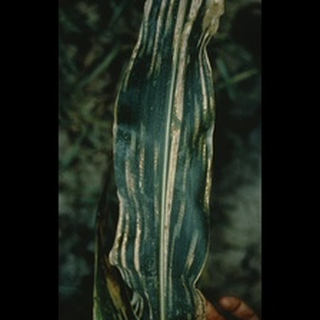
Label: corn_northern_leaf_blight